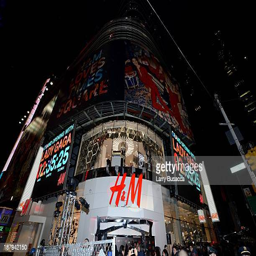
a general view of atmosphere outside as clothing business and celebrity open an epic store